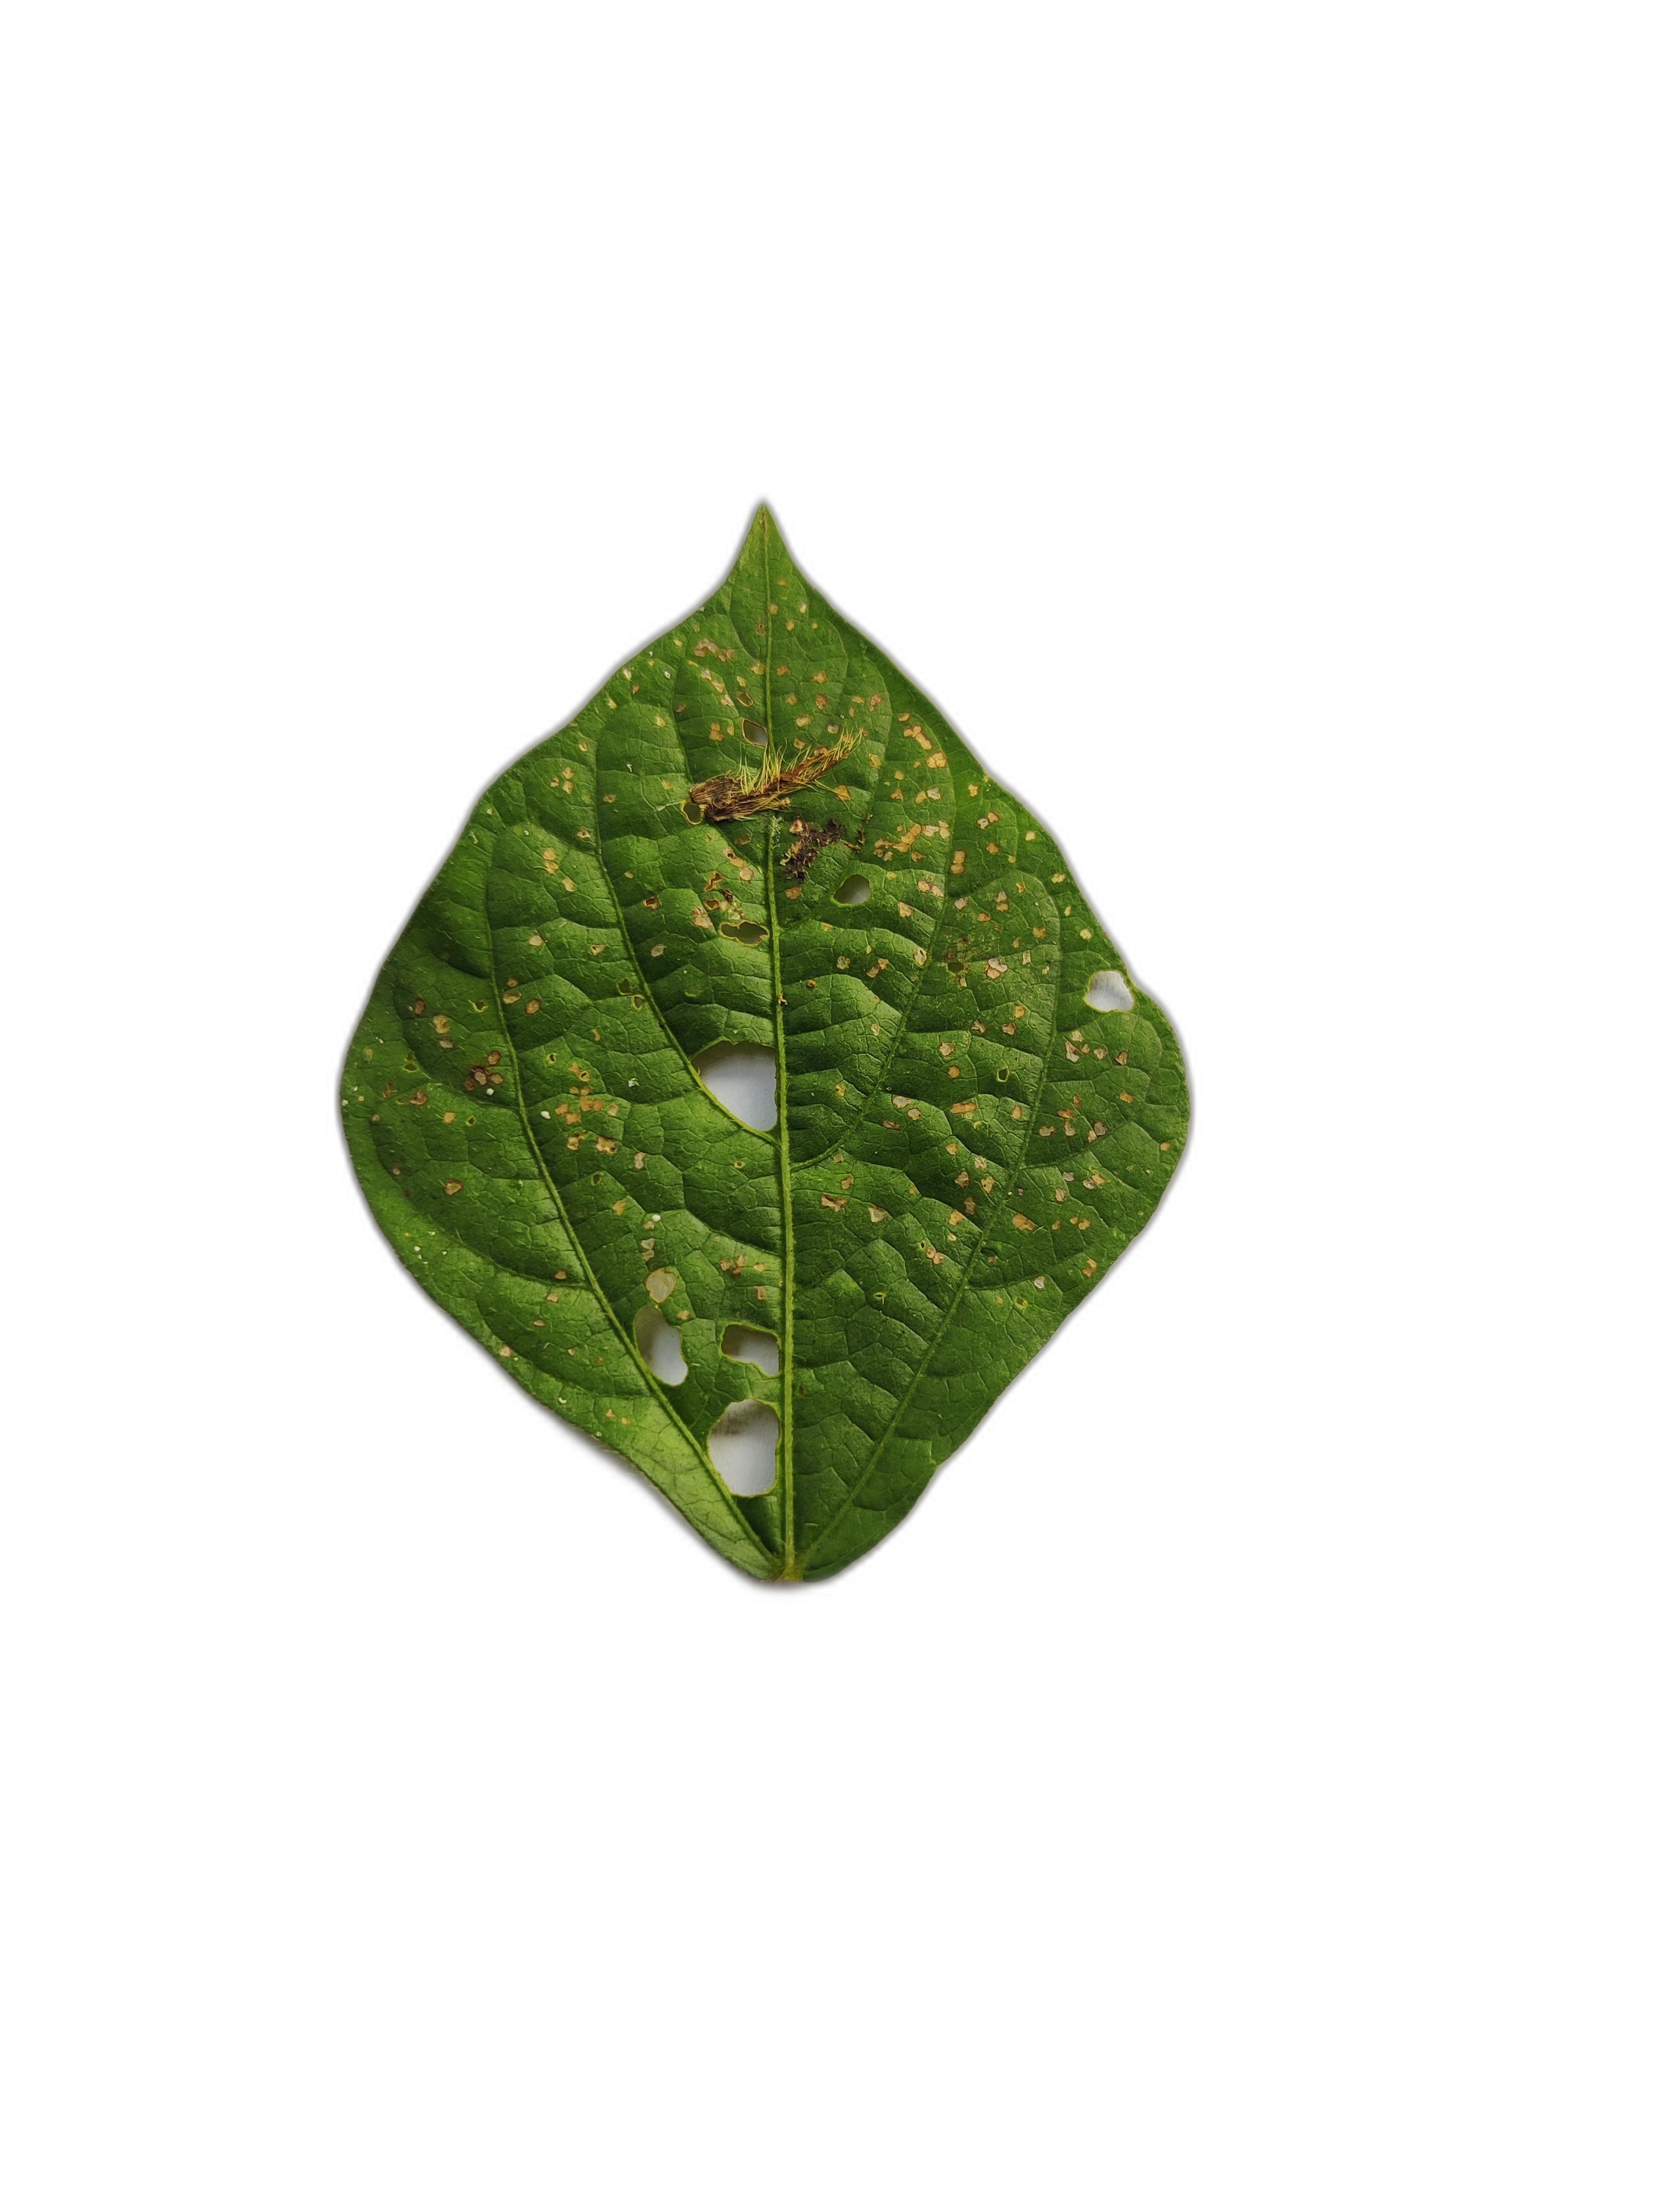
Label: Cercospora leaf spot